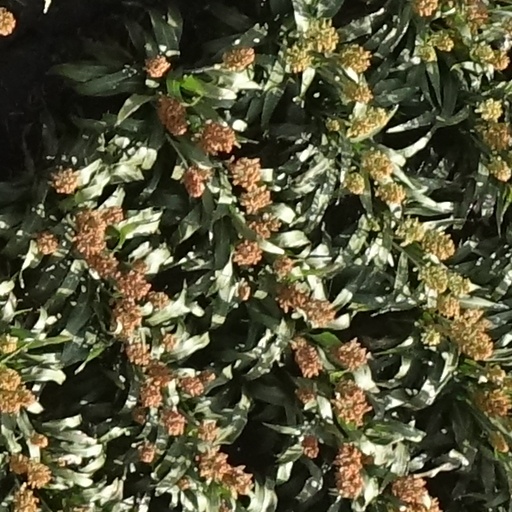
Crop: sorghum